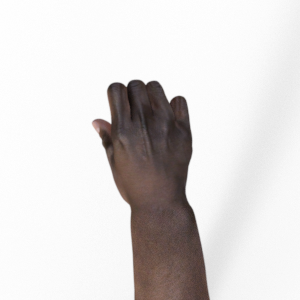
Label: rock